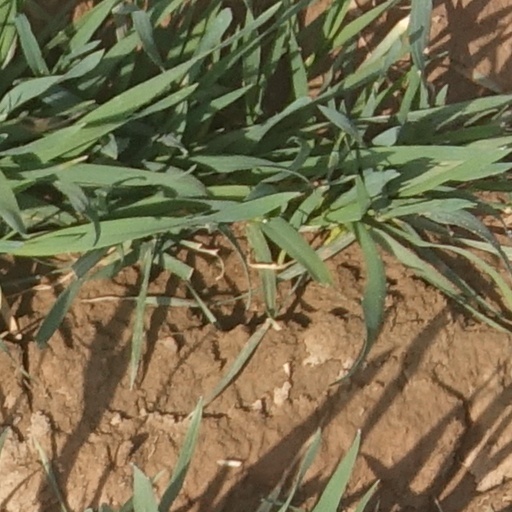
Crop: wheat